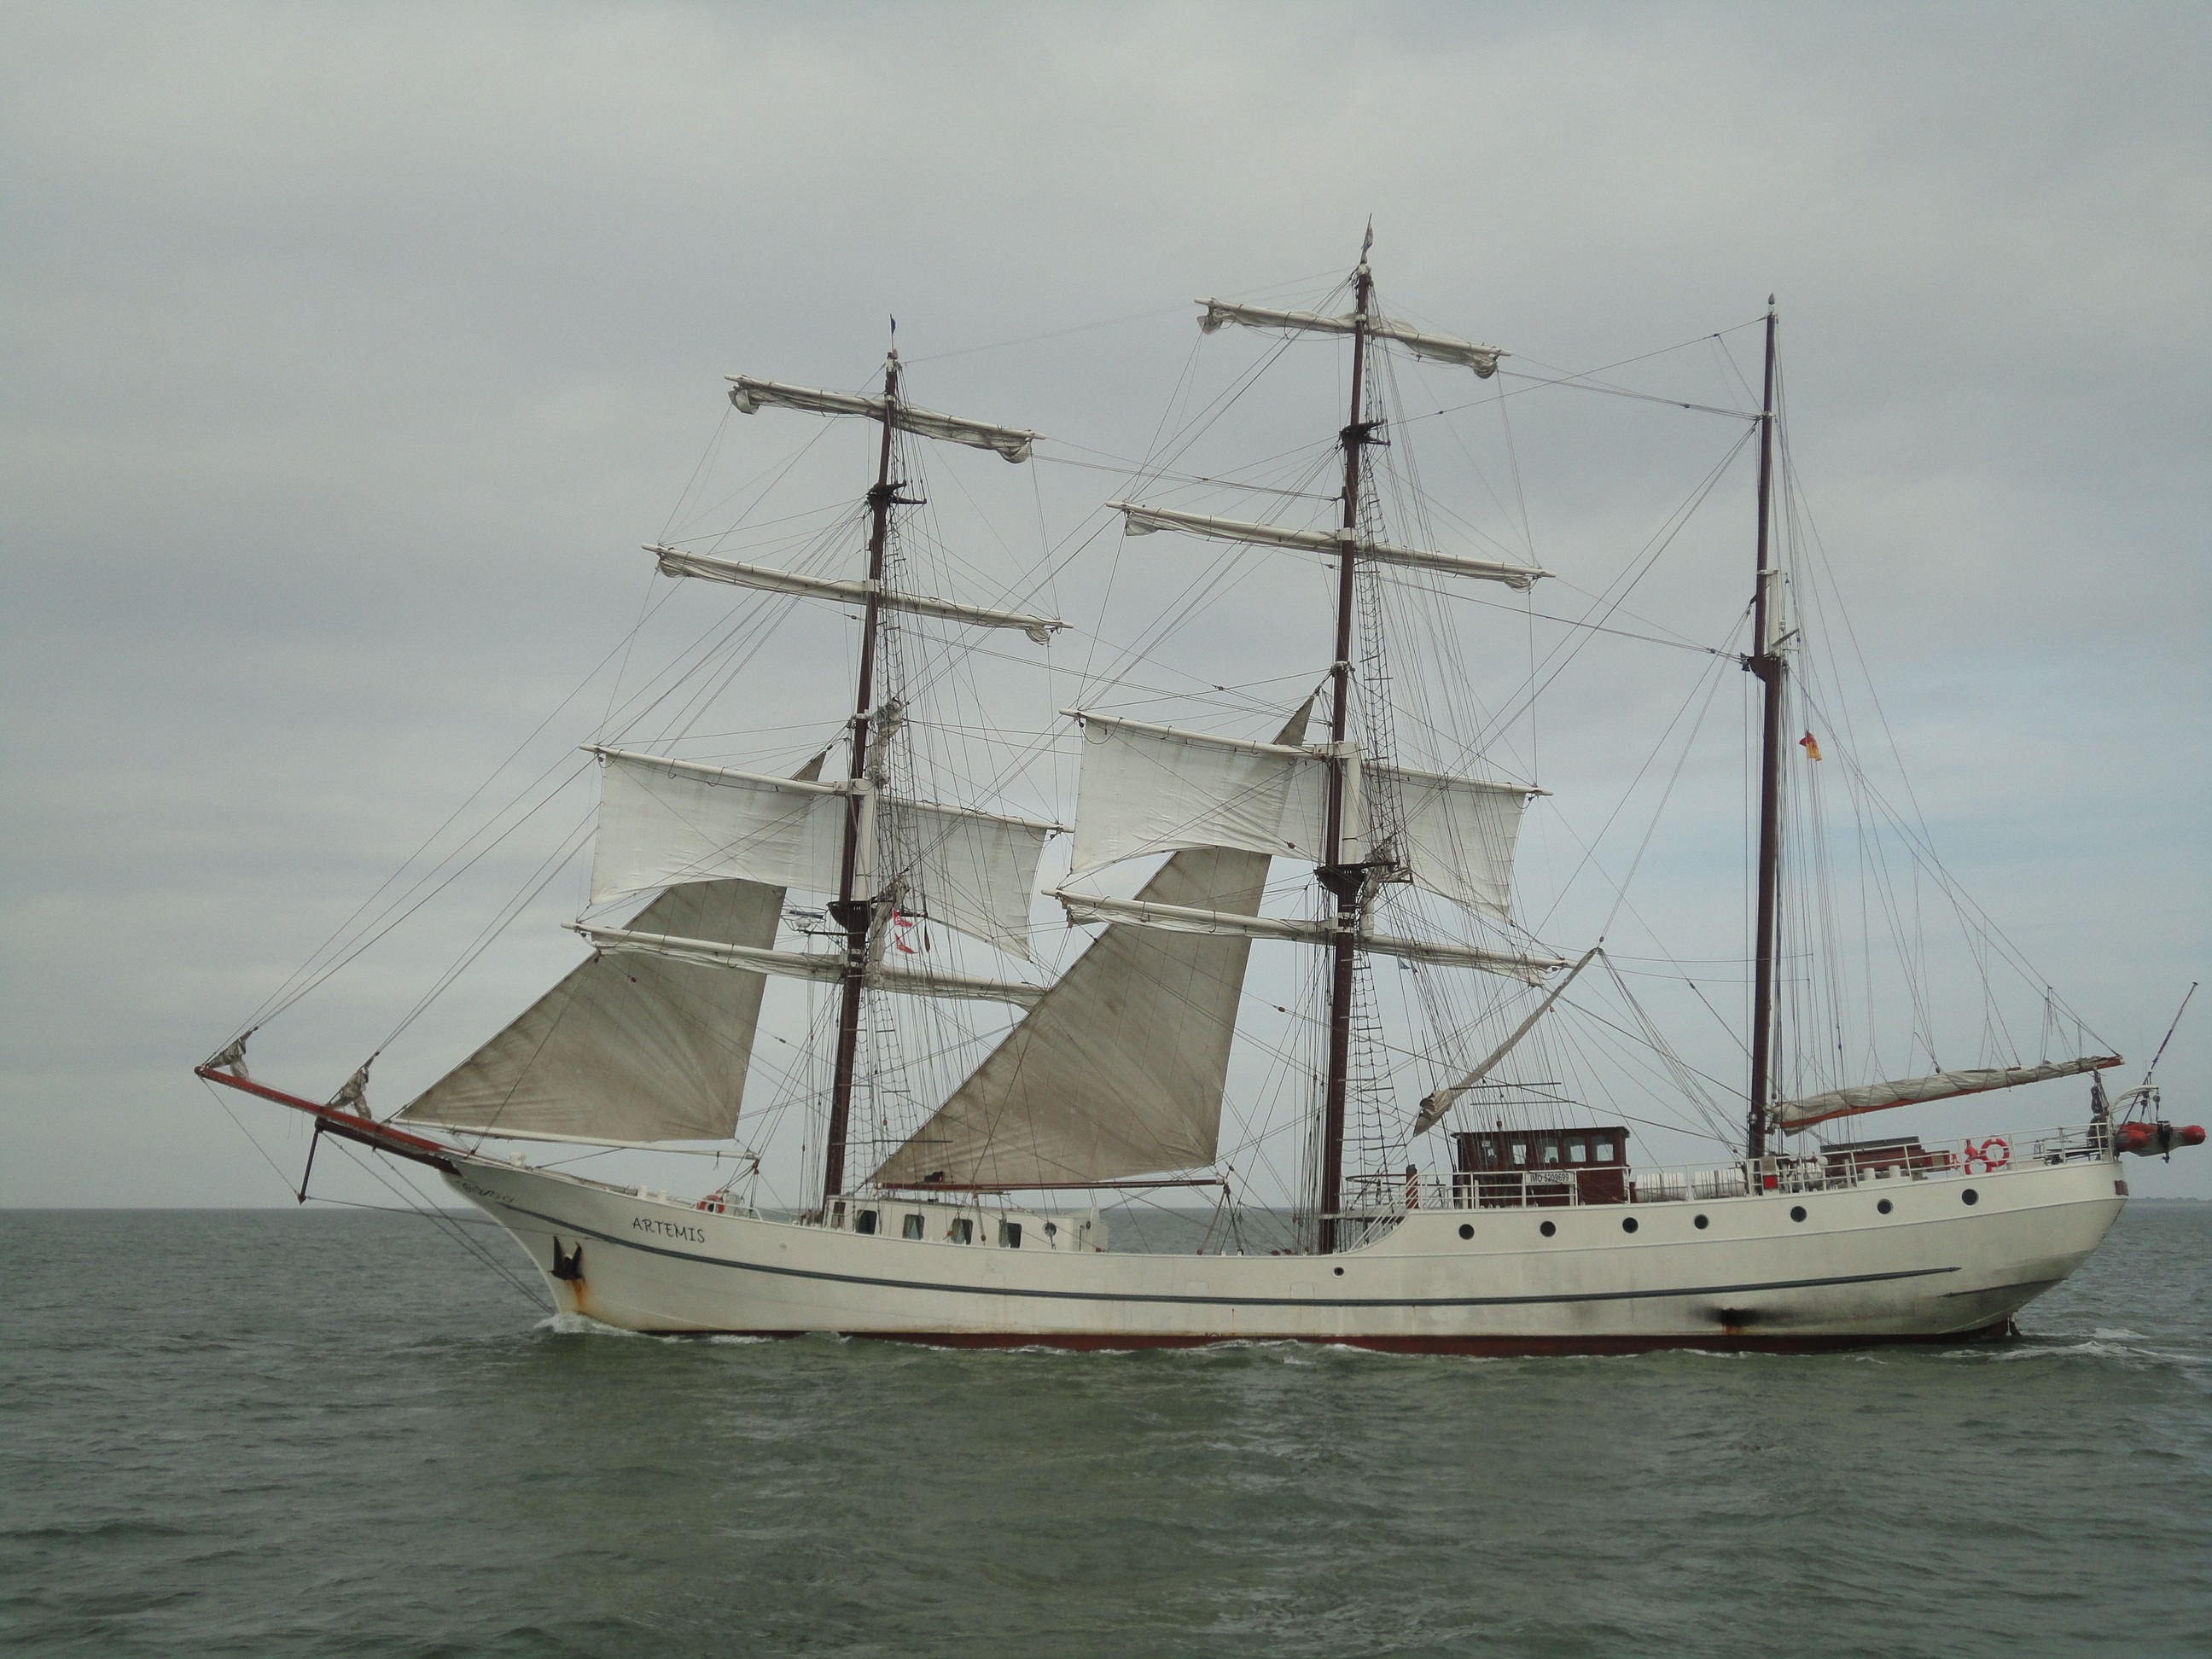
sea, water, boat, ship, vehicle, mast, yacht, sailboat, ships, sail, sailing vessel, watercraft, schooner, windjammer, barque, frigate, brig, sailing ship, baltic sea, galeas, training ship, tall ship, full rigged ship, ship of the line, caravel, brigantine, lugger, fluyt, barquentine, sloop of war